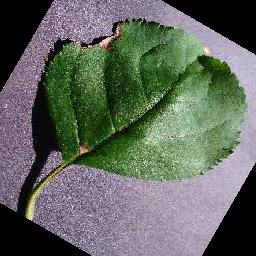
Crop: apple
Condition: black_rot